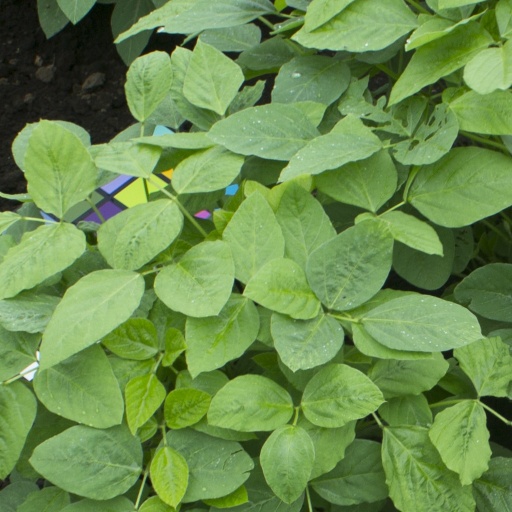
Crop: soybean